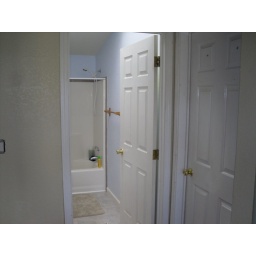
Bathroom by the kitchen and door to bedroom 2